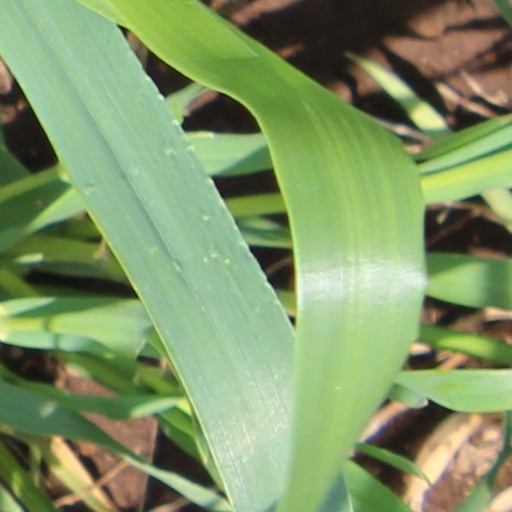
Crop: wheat